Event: Nepal Earthquake
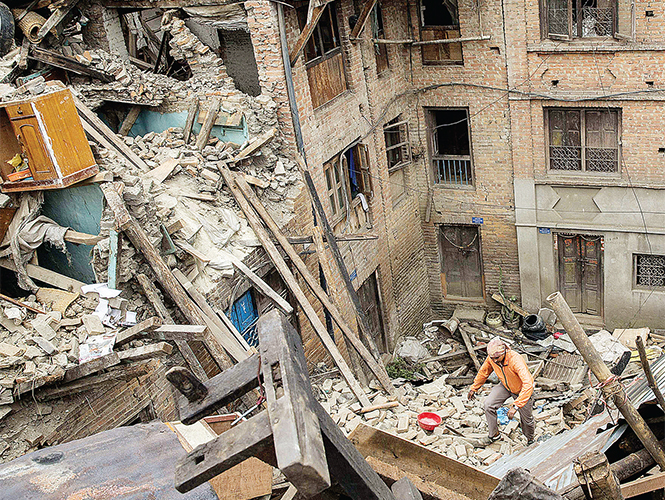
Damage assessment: damage